Chandragupta Maurya

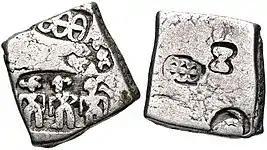
Chandragupta Maurya period Karshapana coin, circa 315–310 BCE

According to Mookerji, "after" defeating the Greeks, the army of Chandragupta and Chanakya revolted against the unpopular Nandas and conquered the Nanda outer territories, and then advanced on Pataliputra, the capital city of the Nanda Empire, which according to Mookerji they conquered deploying guerrilla warfare methods with the help of mercenaries from conquered areas. With the defeat of Dhana Nanda, Chandragupta Maurya founded the Maurya Empire.